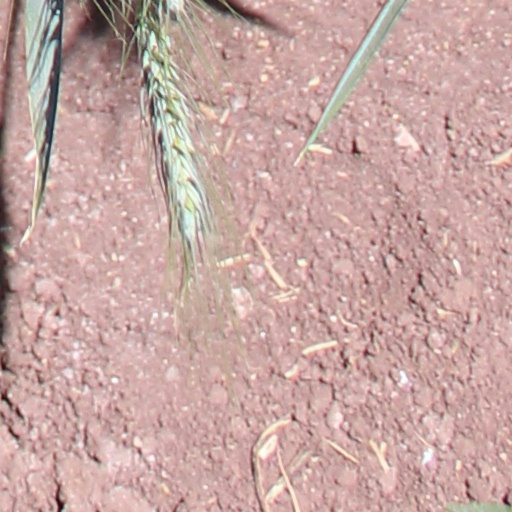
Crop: wheat